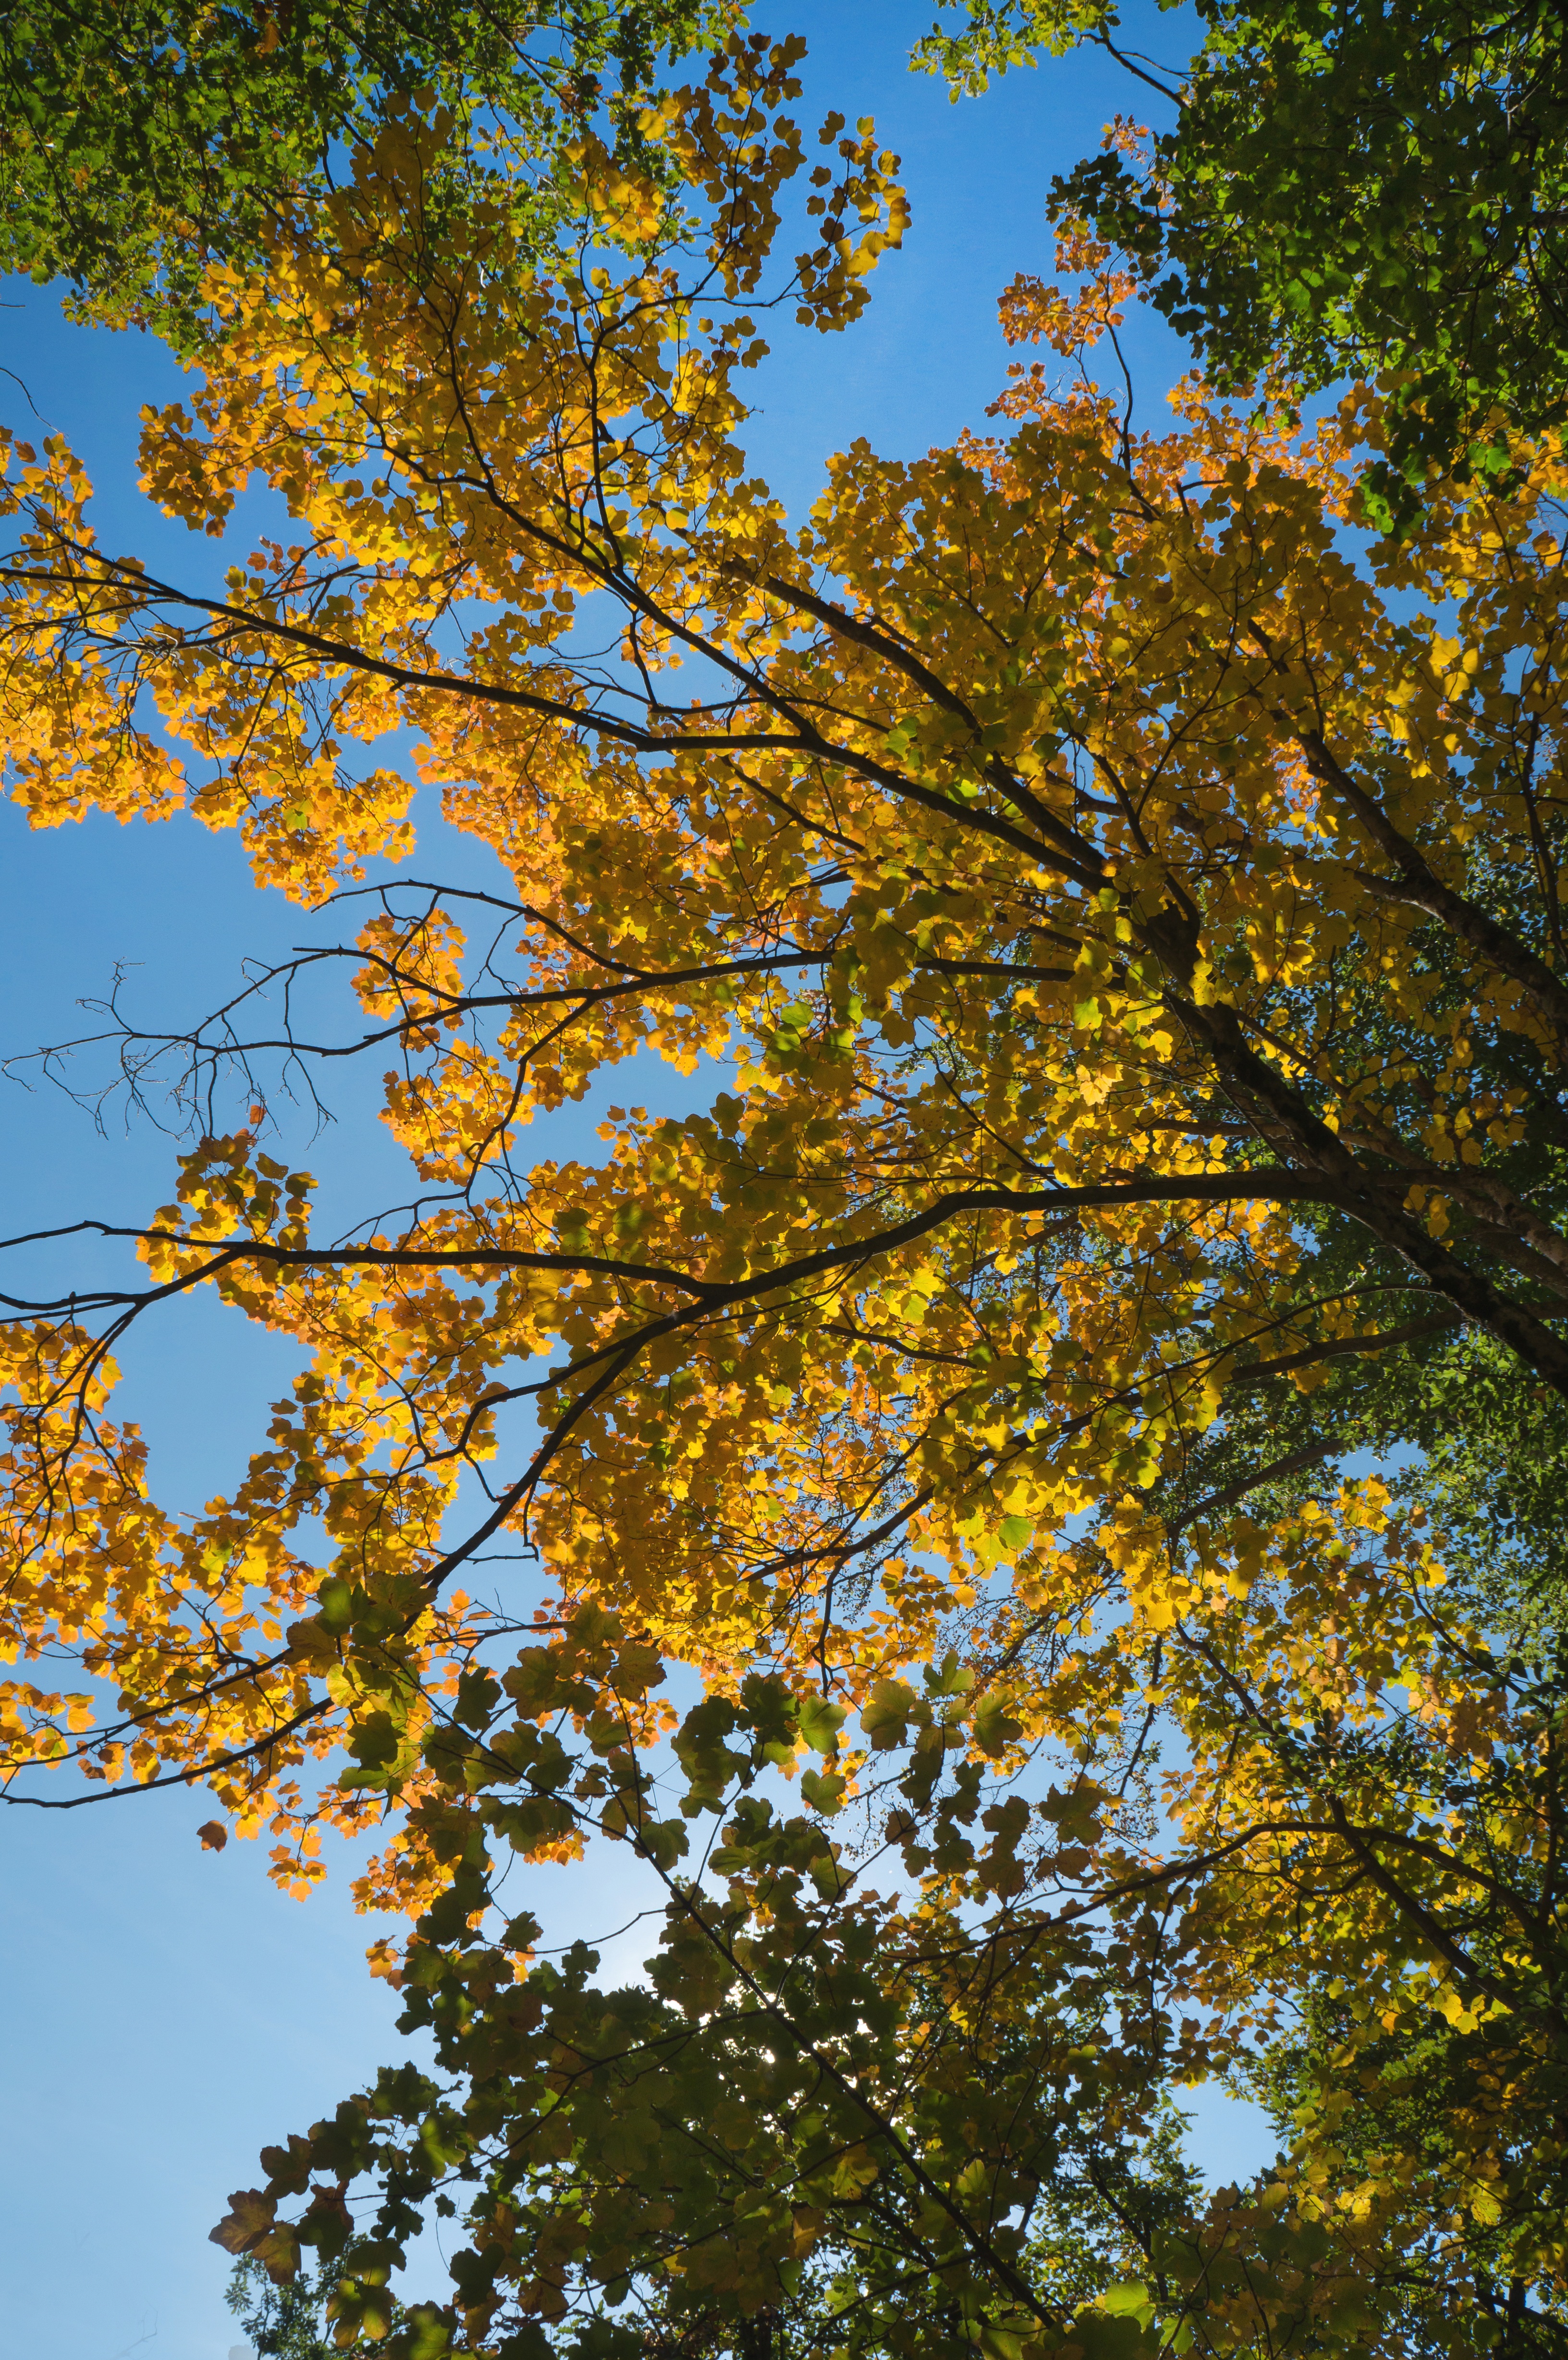
landscape, tree, nature, forest, branch, plant, sky, sunlight, leaf, fall, red, autumn, season, colors, deciduous, woodland, autumn landscape, colors fall, red color, flowering plant, woody plant, temperate broadleaf and mixed forest, land plant